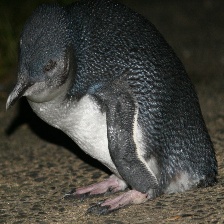
Species: FAIRY PENGUIN
Scientific name: EUDYPTULA MINOR
ImageNet parent category: king_penguin